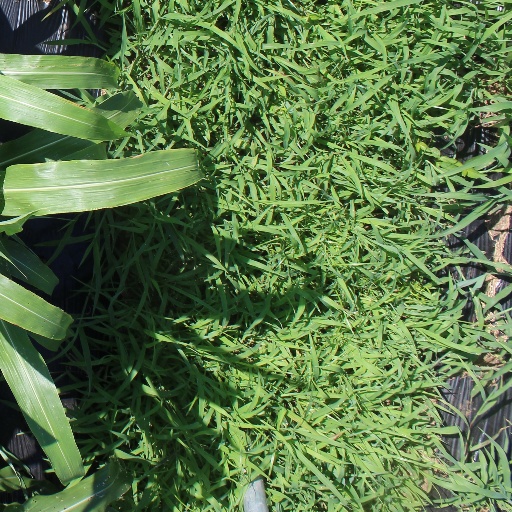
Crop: sorghum